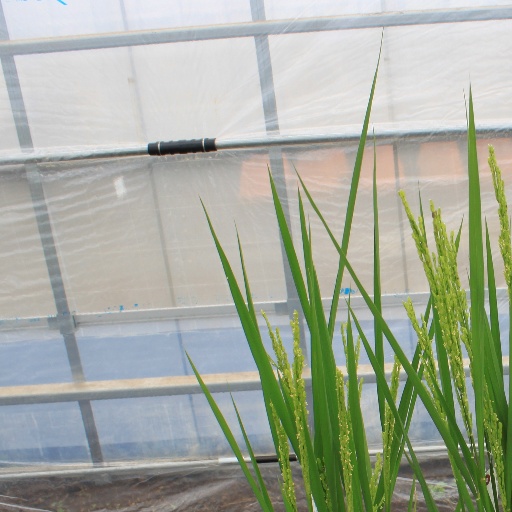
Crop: rice